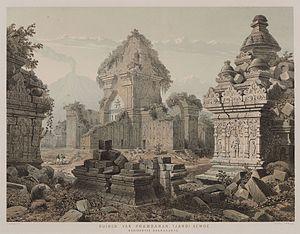
Cette photographie représente les ruines du temple de Prambanan au centre de Java, le plus grand temple Hindou jamais construit en Indonésie et l'un des plus grands d'Asie du Sud-Est. Dédié à la trinité Shiva, Brahma, et Vishnou, le temple fut construit vers 850 avant J.-C par la dynastie Mataram puis abandonné peu après sa construction. La dynastie Mataram pratiquait des rituels de l'Hindouisme et du Bouddhisme, et le complexe du temple comprend certains des tous premiers temples bouddhistes en Indonésie. Prambanan fut inscrit en 1991 au Patrimoine mondial de l'UNESCO. La photographie provient des collections du KITLV/L'Institut Royal Néerlandais d'études de l'Asie du Sud-Est et des Caraïbes à Leiden. Hindouisme